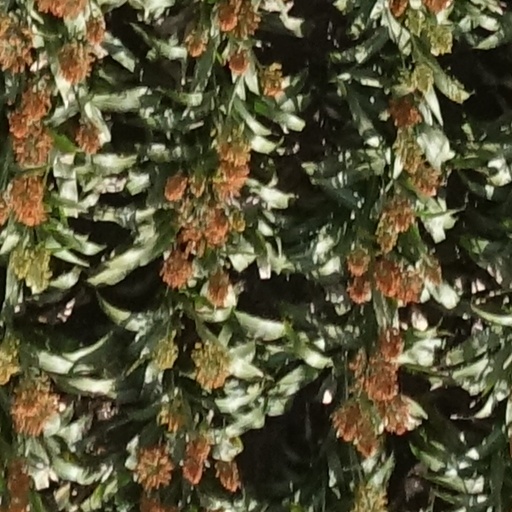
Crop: sorghum